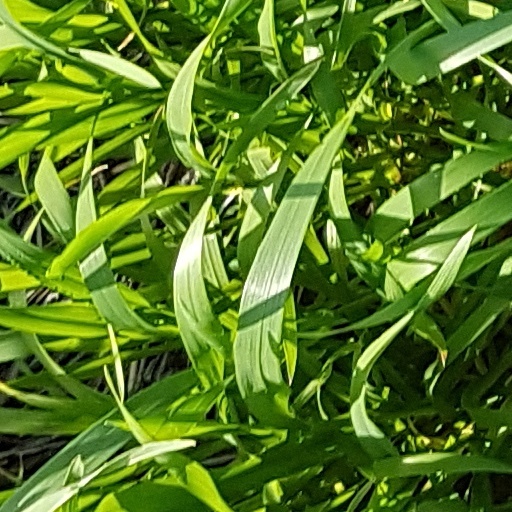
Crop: wheat